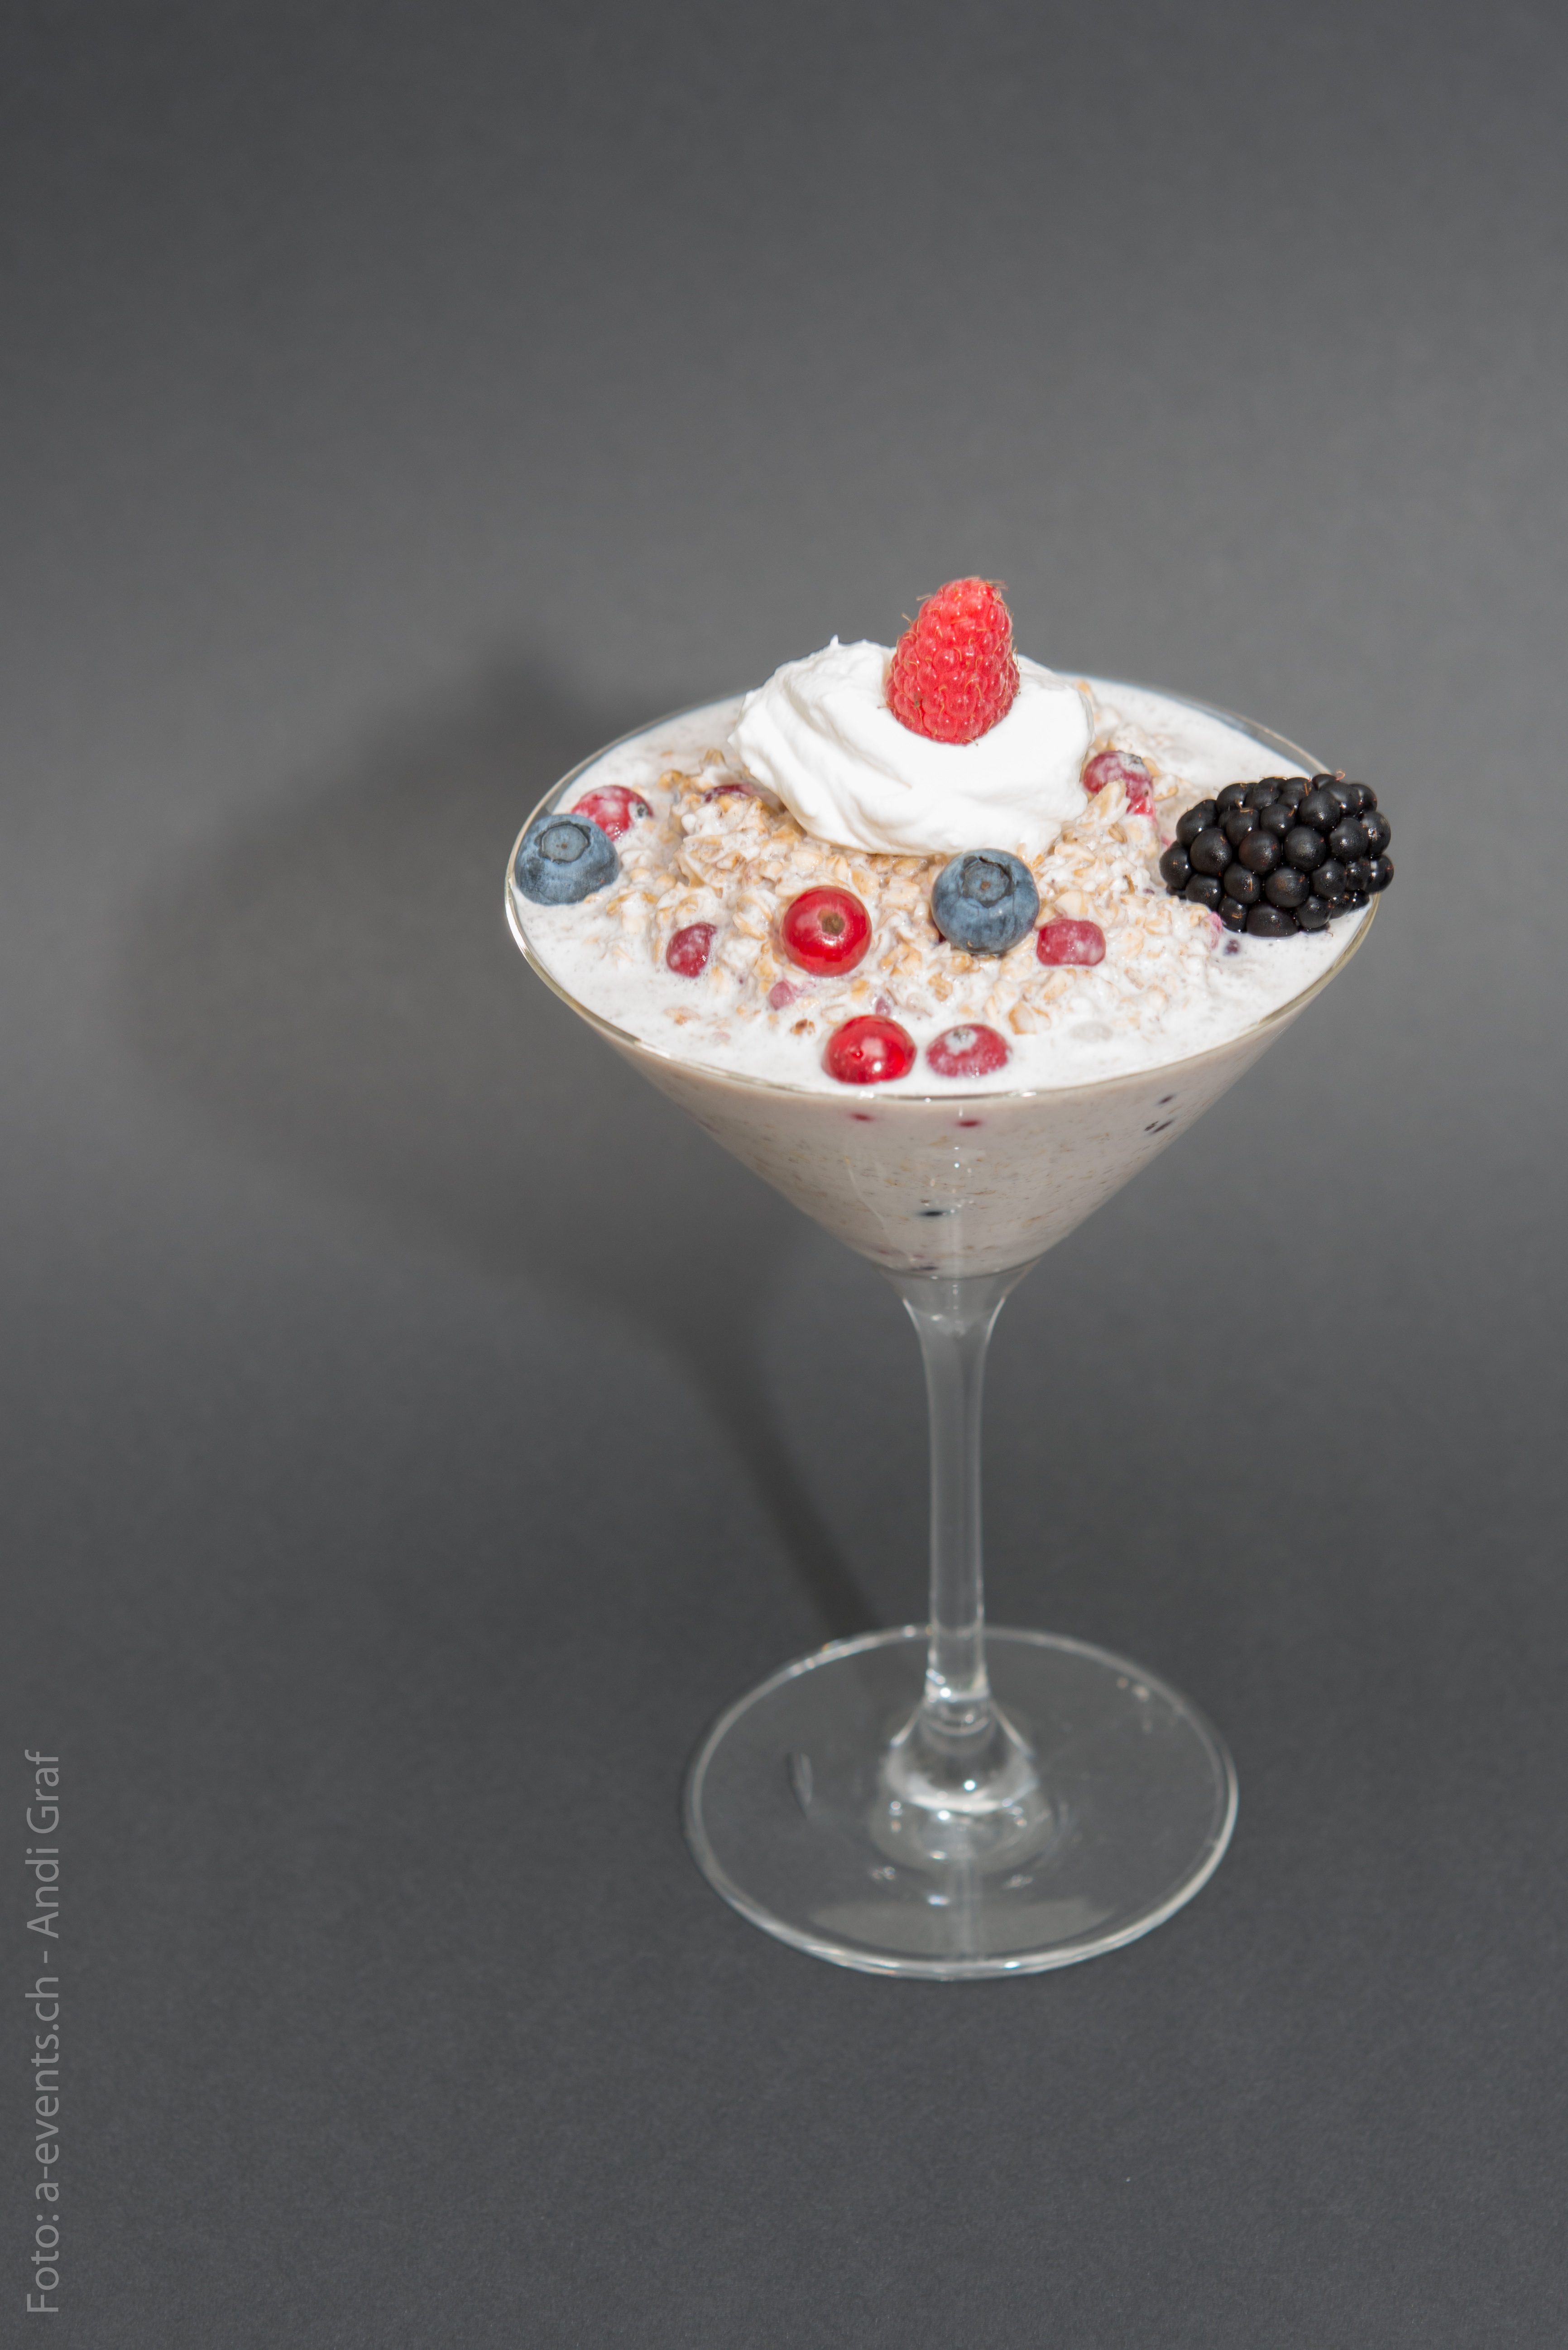
fruit, sweet, glass, food, harvest, drink, healthy, dessert, martini, wine glass, berries, raspberries, fruits, vitamins, blackberries, muesli, swiss speciality